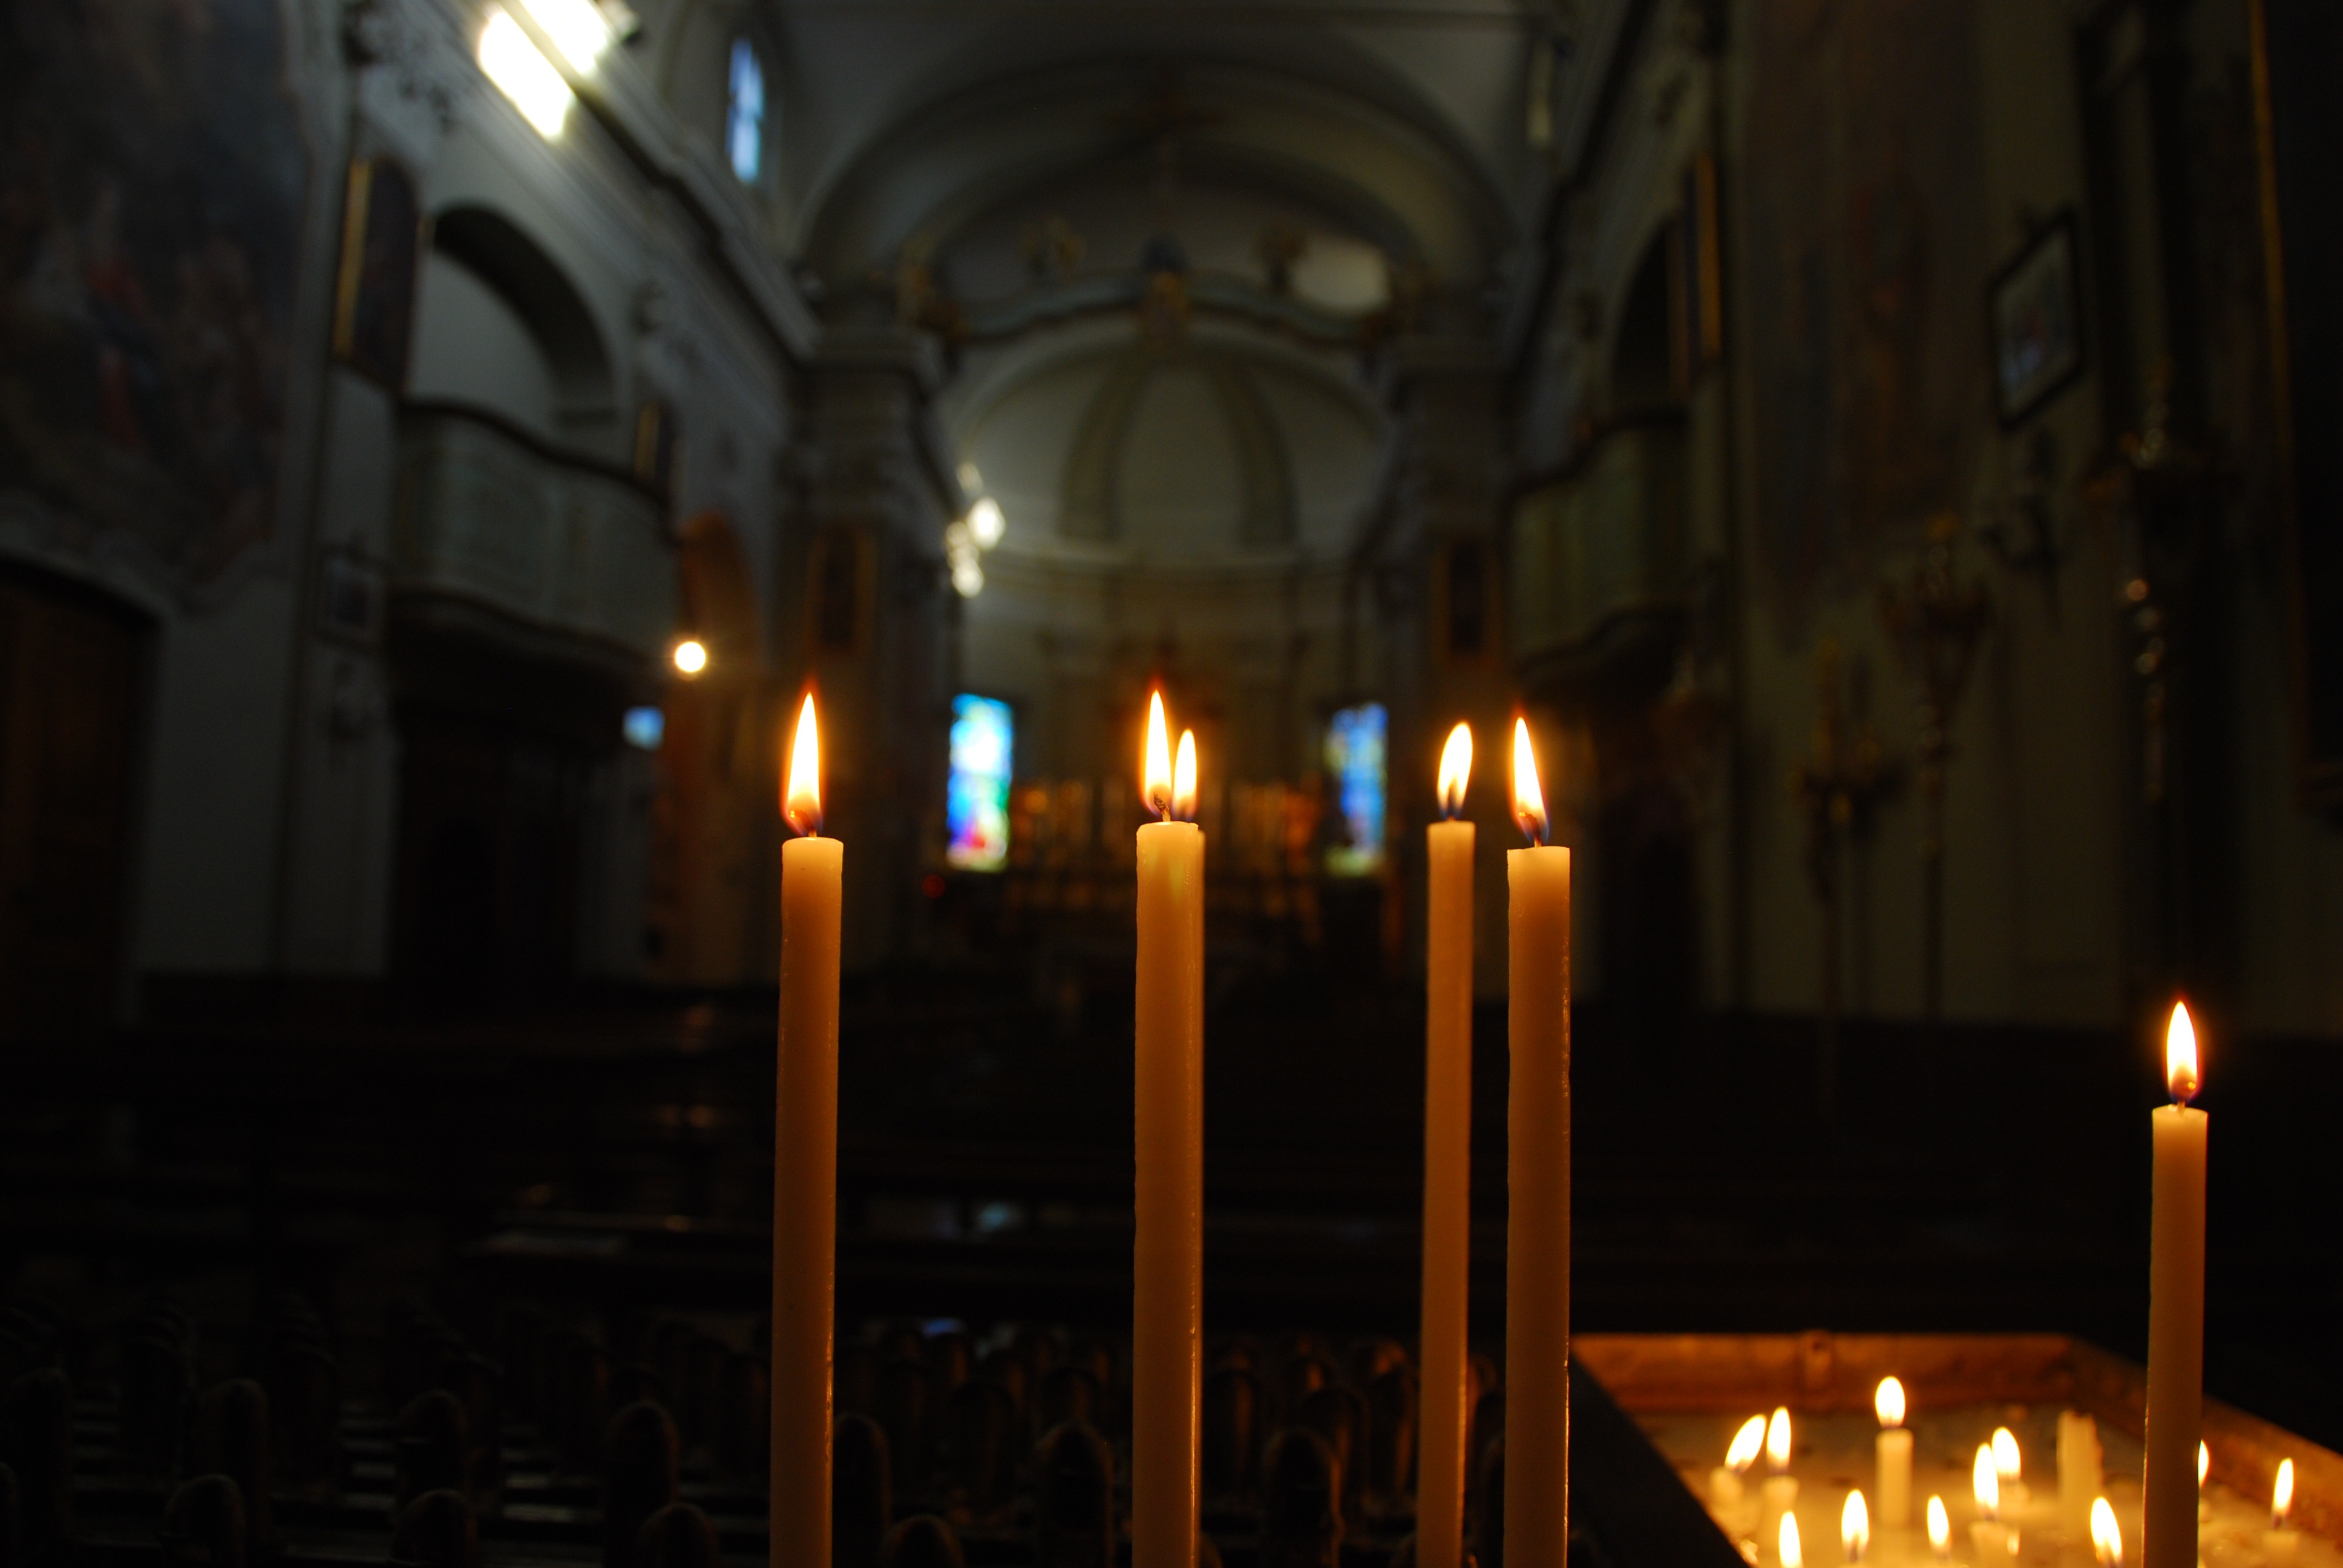
light, night, evening, flame, fire, italy, darkness, church, cathedral, candle, lighting, heat, place of worship, candles, wax, lombardy, montevecchia